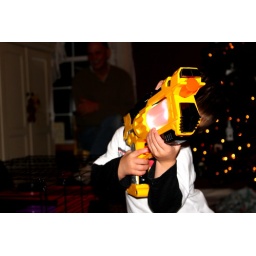
He was walking around the house shooting Darth Vader, aka Jadon- bad guy...such a cutie!